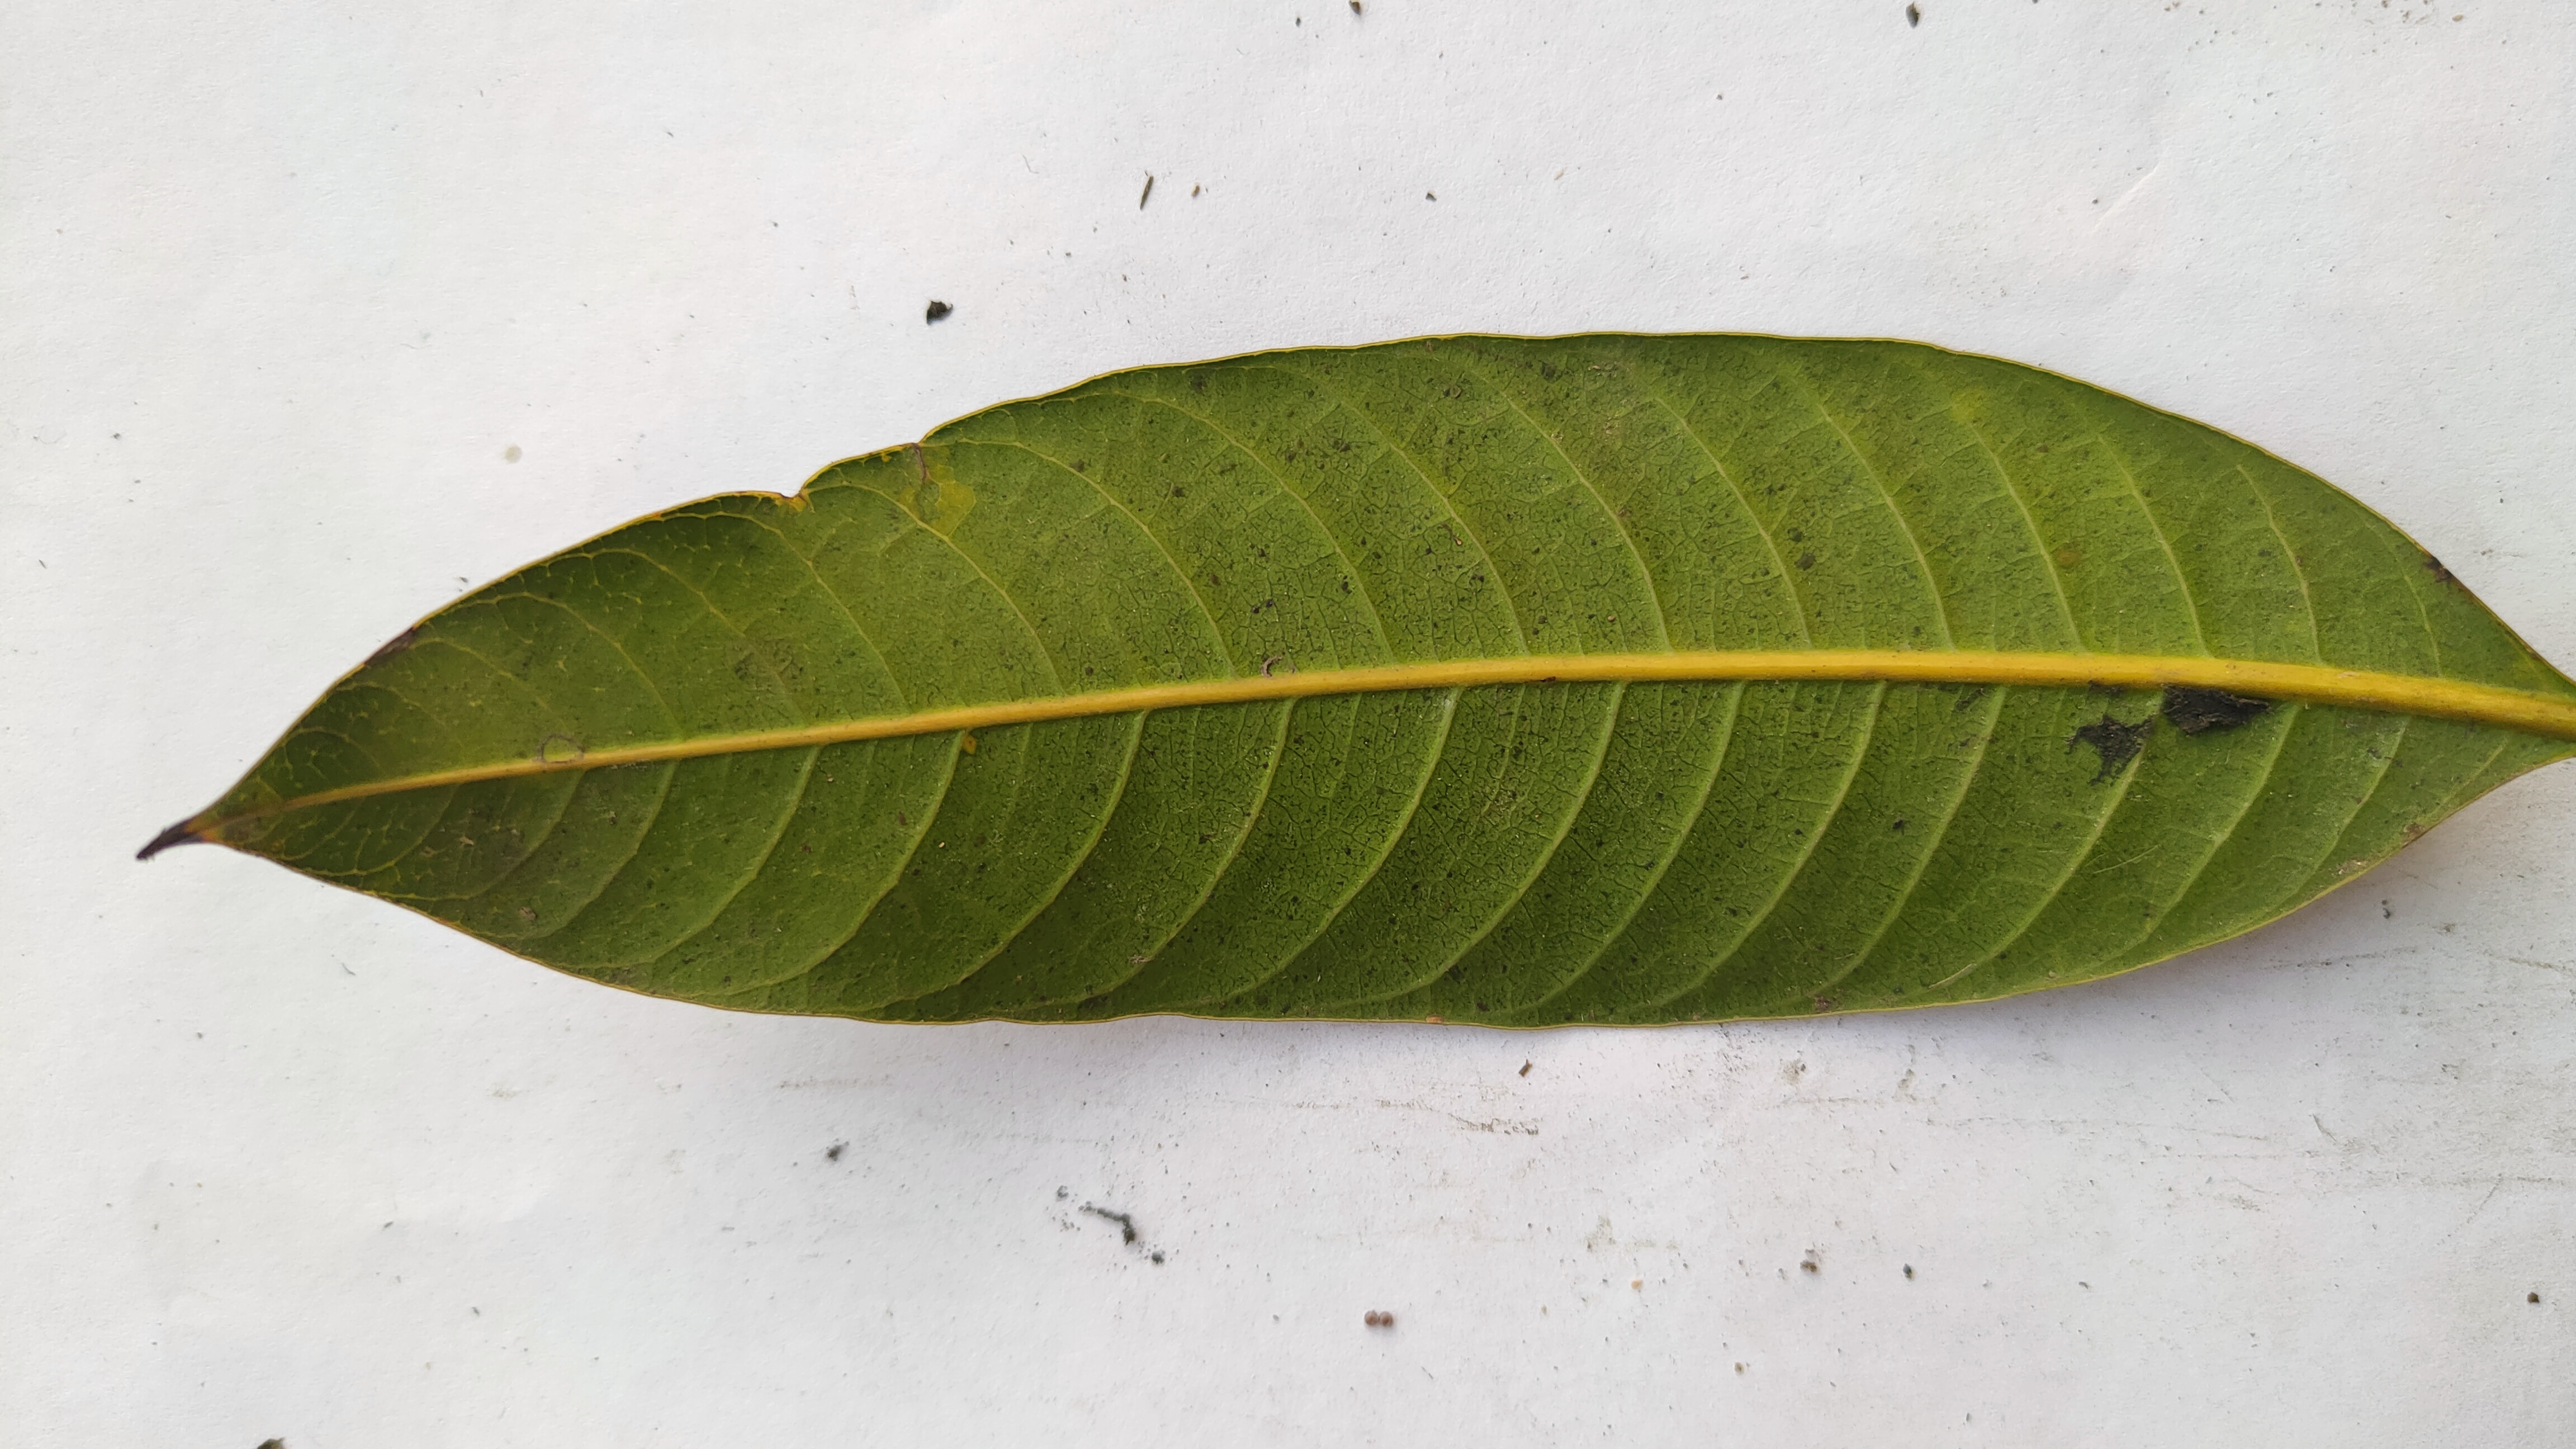
Leaf variety: Mango